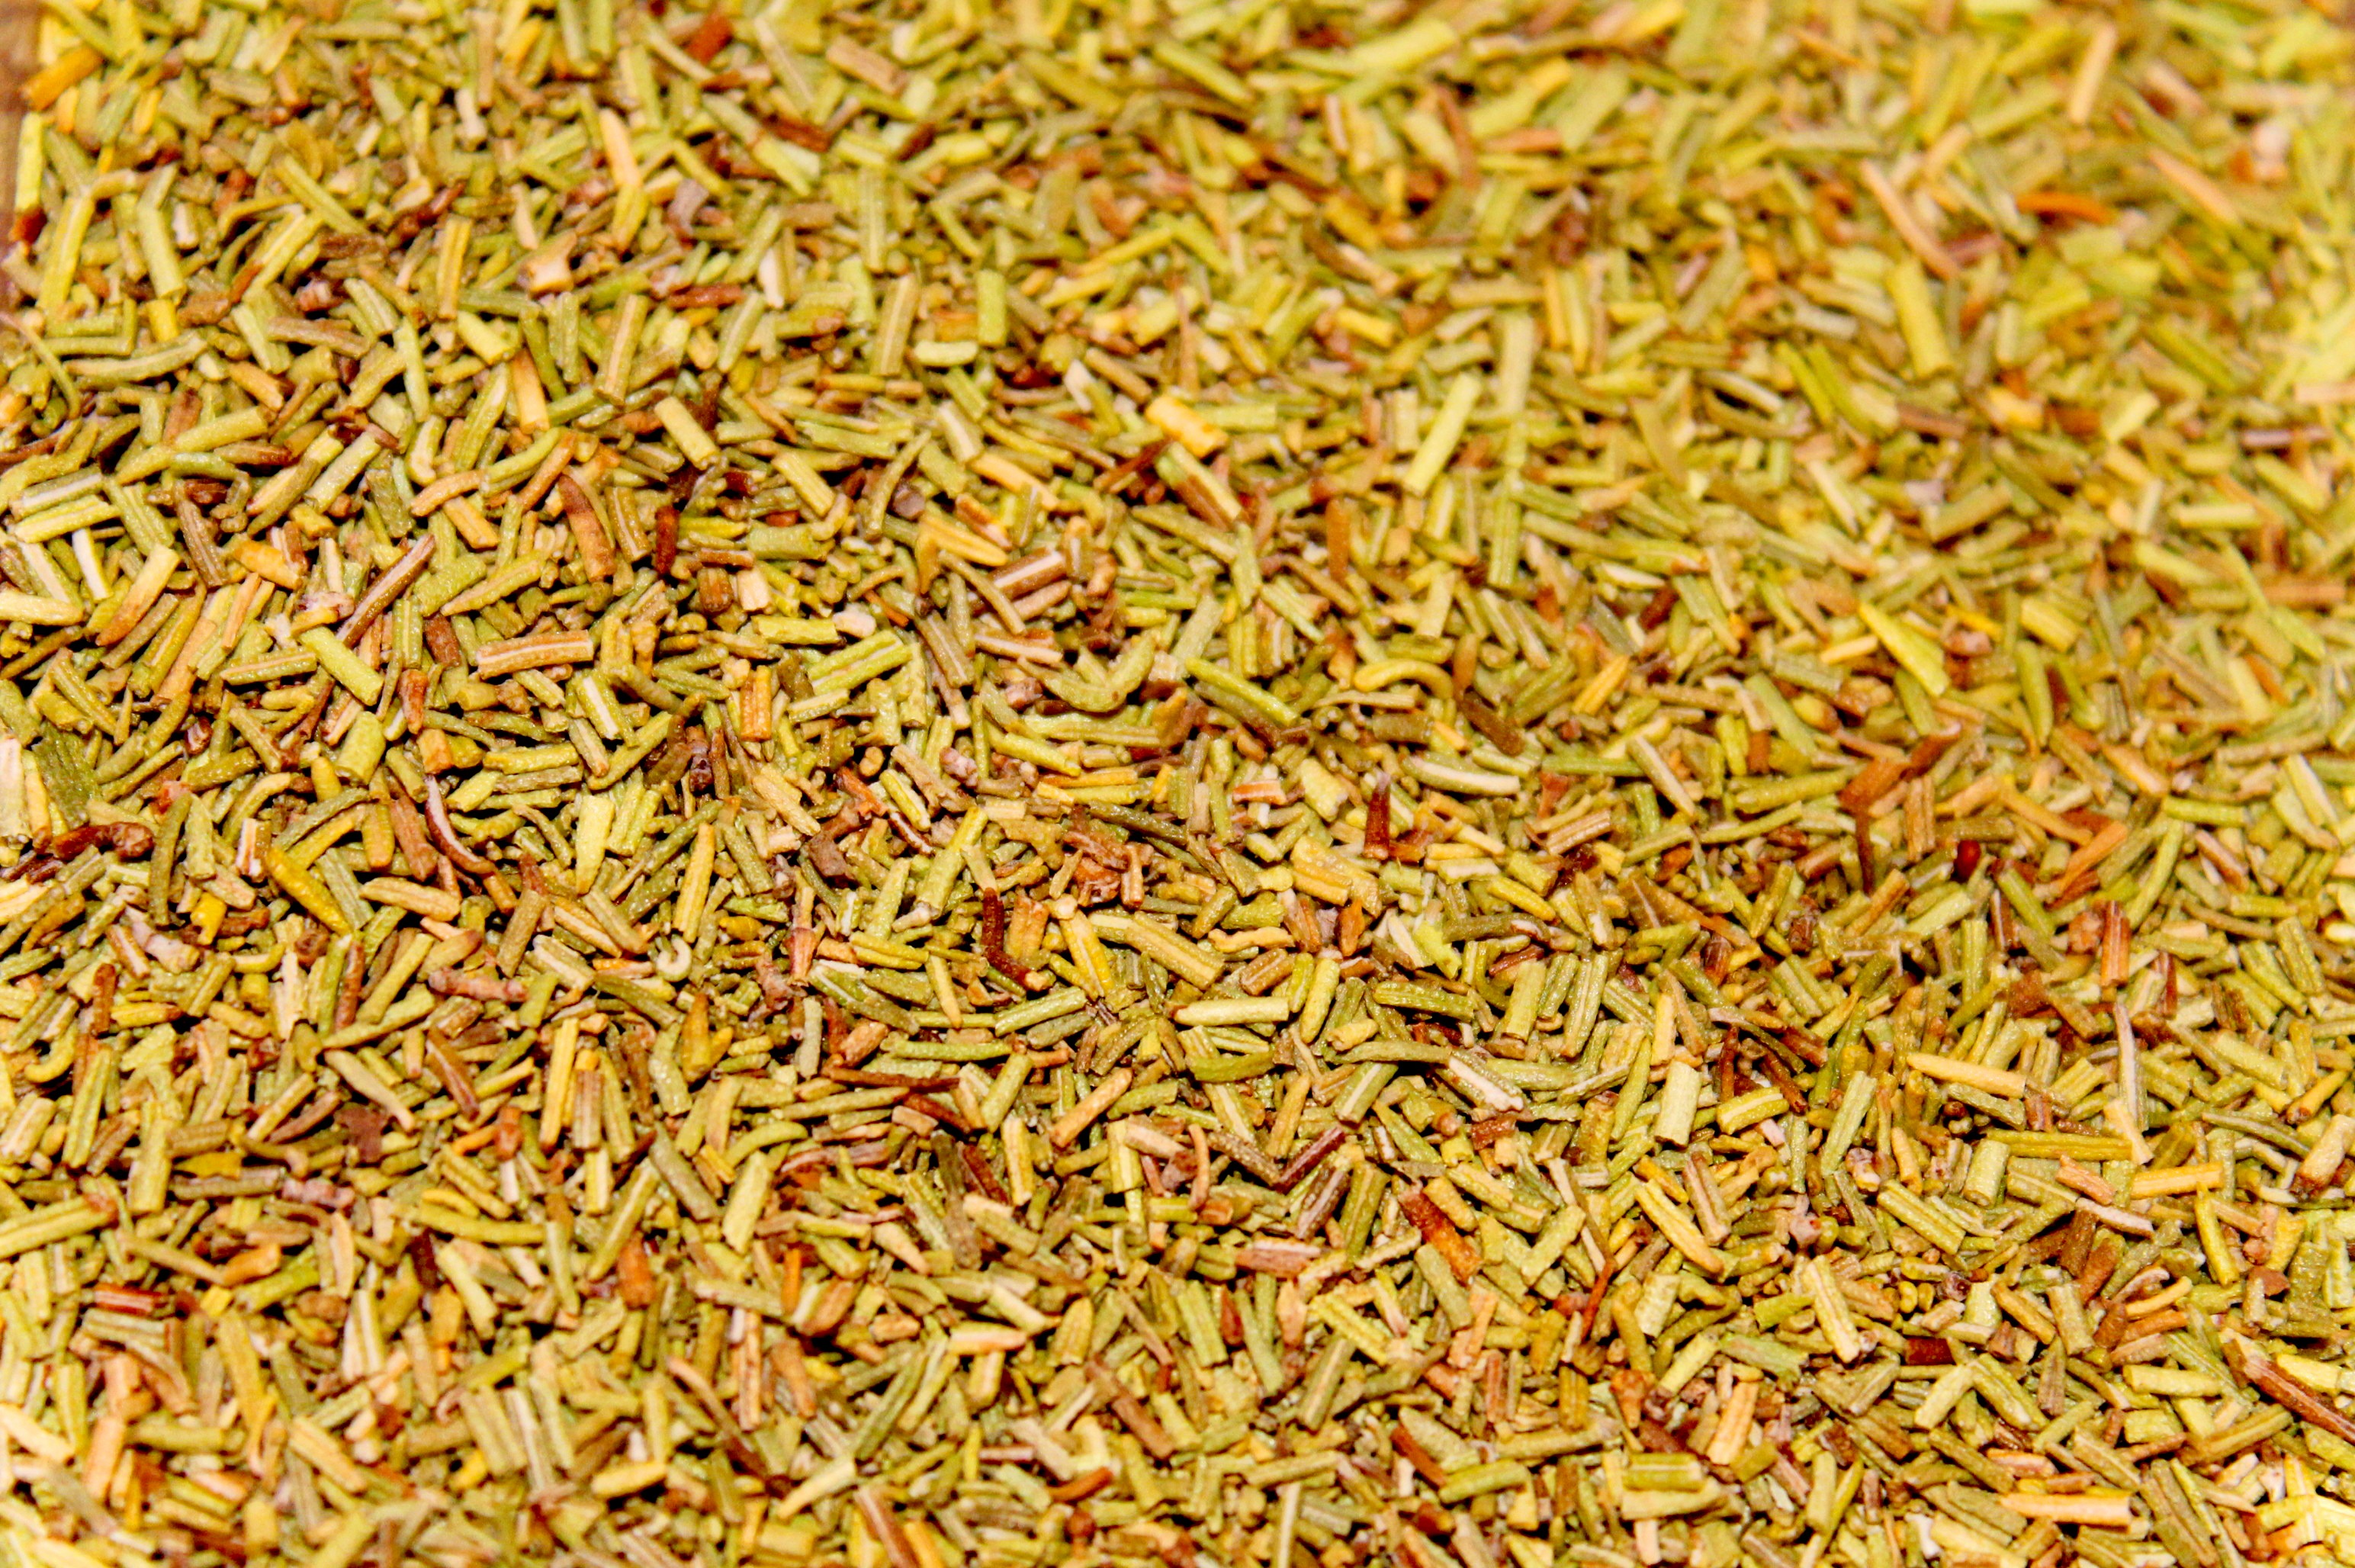
plant, leaf, flower, food, spice, herb, produce, crop, agriculture, background, rooibos, rosemary, kitchen spice, flowering plant, mediterranean cuisine, grass family, land plant, barbecue spice